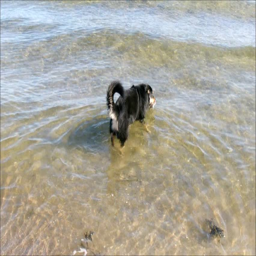
dogs playing on the beach